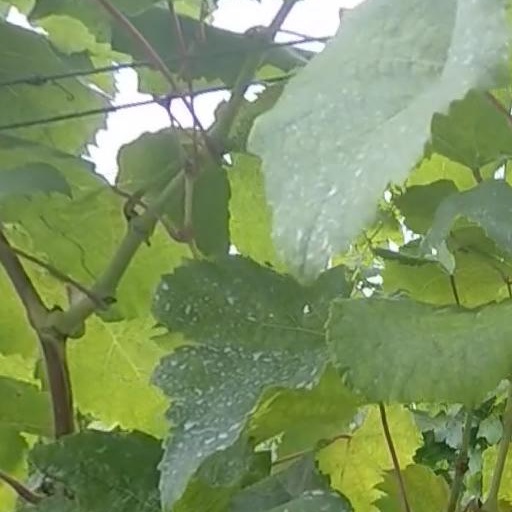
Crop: grape